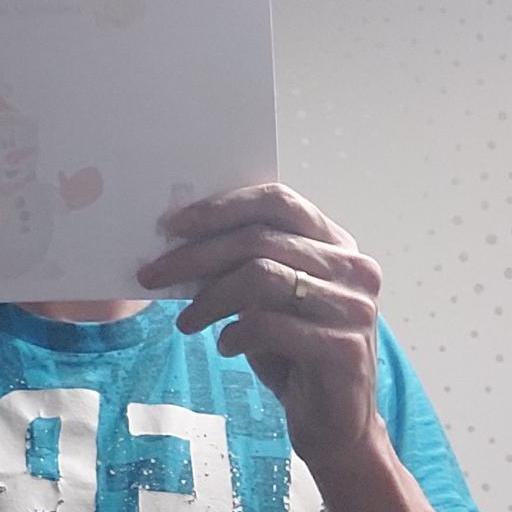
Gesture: no_gesture